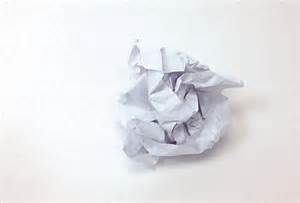
Waste category: paper